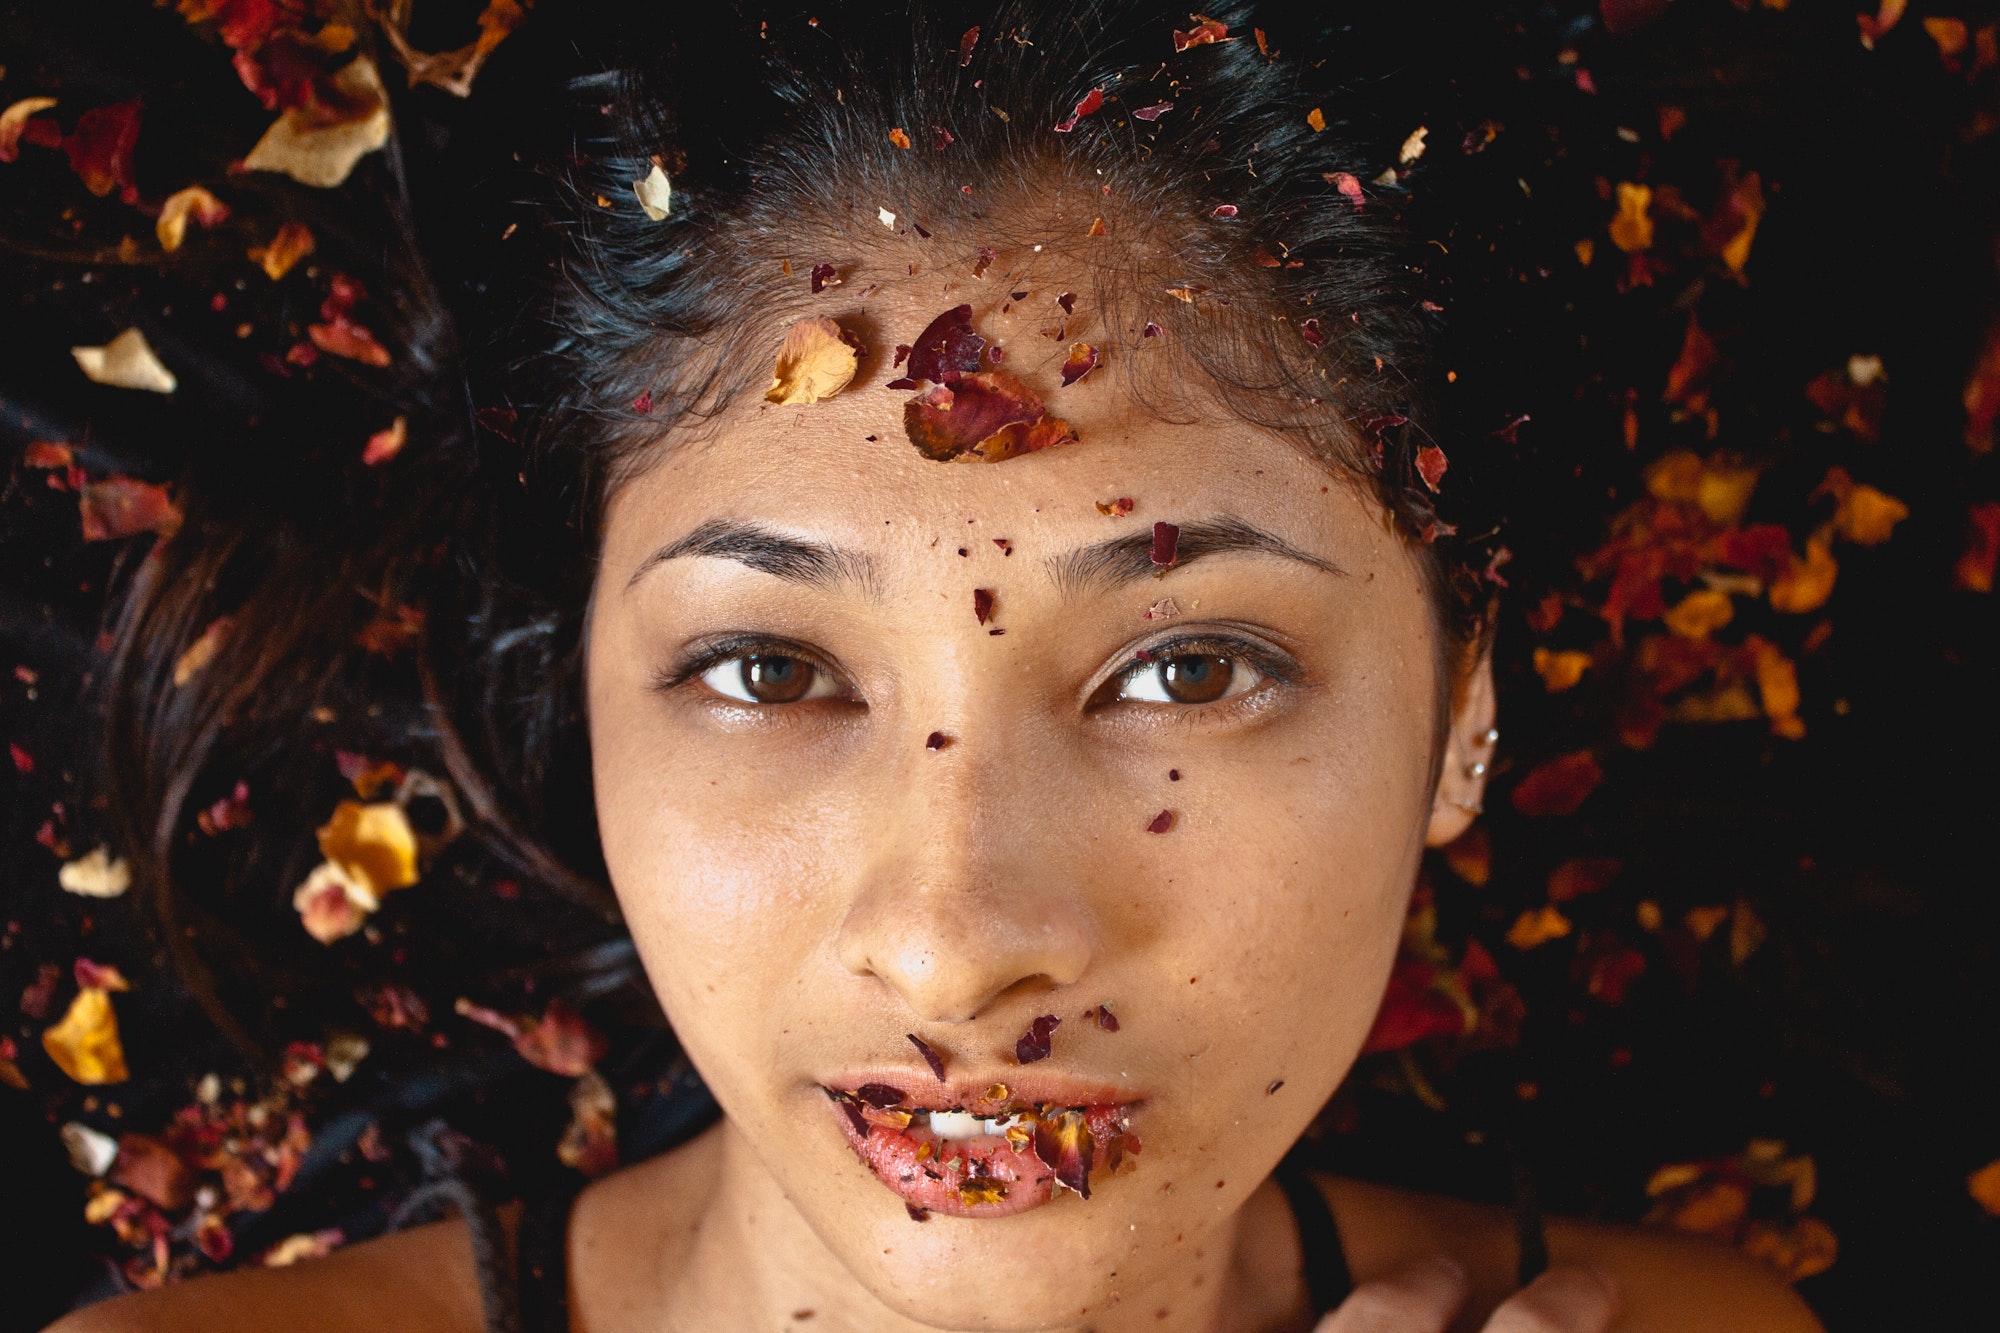
face, lip, head, skin, nose, cheek, beauty, forehead, eyebrow, mouth, chin, eye, close up, human, jaw, flesh, portrait, black hair, neck, temple, photography, portrait photography, eyelash, ear, body piercing